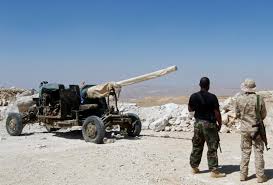
Label: D-30